Military of New Spain

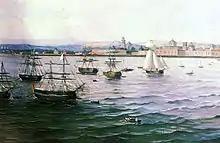
Fort San Juan de Ulúa, the Spanish fortress in Veracruz.

The military of New Spain played an insignificant role during the 17th century. The new Mexican society growing on the ruins left by the conquest was peaceful. A very limited number of regular troops, a couple of companies, were enough to keep the peace. The defense against external enemies was based on a limited number of fortified port cities. Spanish conflicts with the British Empire during the 18th century changed this. The Bourbon Reforms resulted in the transfer of regular Spanish Army troops from Spain to New Spain, the raising several colonial line infantry regiments, and the creation of a colonial militia which also included former slaves. The northern frontier was the exception to the peacefulness of Mexico, with constant warfare with the nomadic Native Americans.